Montafon

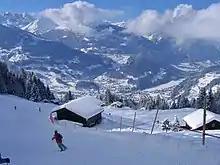
The Silvretta-Montafon ski area

Farming and agriculture are part of traditional Alpine transhumance. This is a three-phase seasonal droving of grazing livestock between the valleys in winter and the high mountain pastures in summer, ensuring a sufficient food supply for the cattle throughout the year. While tourism and other industries contribute more to the economy, seasonal migration to high pastures is still an important economic factor for parts of the population. In the autumn, if no animals have died and there have not been any accidents up in the mountains, the farmers decorate the cattle and bring them down from the mountain pastures in a festive parade, a highlight of regional culture.